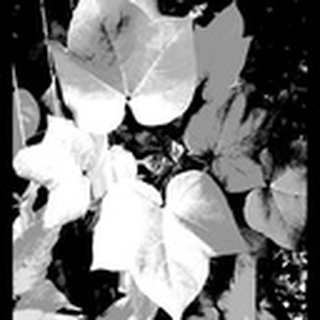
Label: healthy_cotton